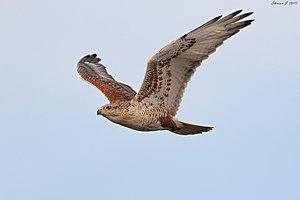
Cette liste des oiseaux au Canada provient de Bird Checklists of the World en date du mois de juillet 2018.